1905 Chicago teamsters' strike

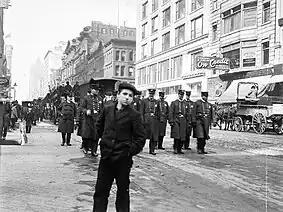
Police escorting a wagon train, April–May 1905

The Teamsters engaged in a sympathy strike on April 6, 1905, adding another 10,000 members to the picket lines. Teamsters President Cornelius Shea targeted Montgomery Ward and Sears, Roebuck and Company in particular, as these were the leaders in the National Tailors' Association. The sympathy strike had not occurred earlier in the year for fear it would have imperiled the candidacy of Edward Fitzsimmons Dunne for Mayor of Chicago.